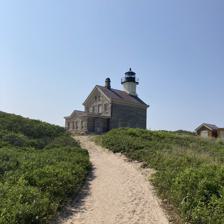
Building: Block Island North Light
Country: Unknown
Year built: 1867
Lighthouse in Rhode Island, United States Lighthouse Block Island North Light Location Sandy Point, New Shoreham , Rhode Island Coordinates 41°13′39″N 71°34′34″W / 41.22750°N 71.57611°W / 41.22750; -71.57611 Tower Constructed 1867 Construction Granite / wood Automated 1955 Height 55 feet (17 m) Shape Octagonal tower Markings Brown Heritage National Register of Historic Places listed place Fog signal none Light First lit 1867 Deactivated 1973-1989, 2008-2010 Focal height 61 feet (19 m) Lens Fourth order Fresnel Range 11 nautical miles (20 km; 13 mi) Characteristic Flashing white light every 5 seconds Block Island North Light U.S. National Register of Historic Places undated USCG photograph MPS Lighthouses of Rhode Island TR (AD) NRHP reference No. 74000008 Added to NRHP May 23, 1974 Block Island North Light (Lighthouse), built in 1867, is a historic lighthouse on Block Island , Rhode Island ( New Shoreham ). History The first light on the site was built in 1829. The current structure at Sandy Point is the fourth lighthouse built on the site and was made of granite and iron in 1867. The light was deactivated in 1973 and United States Fish and Wildlife Service acquired the lighthouse. The lighthouse was listed on the National Register of Historic Places in 1974. After years of neglect, the lighthouse, along with two acres of land, was sold to New Shoreham in 1984 for $1 USD . Following much renovation by the North Light Commission, it was relighted in 1989, and a museum opened on the first floor in 1993. Then, in 2008, the light underwent restoration at Georgetown Ironworks in Massachusetts and was returned in 2009. Finally, on 23 October 2010, a relighting ceremony took place. Structure The building is made of brown granite . The tower is octagonal in shape, 55 feet (17 m) in height, and provides a focal plane height of 61 feet (19 m). It contains a fourth-order Fresnel lens , which flashes white light every five seconds, and has a range of 11 nautical miles (20 km; 13 mi). The lighthouse does not have a foghorn . A wind generator and solar panels provide much of the power for the building. See also Rhode Island portal Block Island Southeast Light National Register of Historic Places listings in Washington County, Rhode Island References